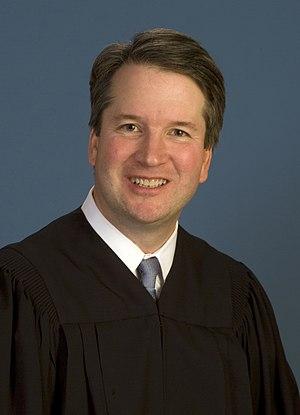
Un juge assesseur de la Cour suprême des États-Unis désigne un membre de la Cour suprême des États-Unis autre que le juge en chef des États-Unis. Le nombre de ces juges est déterminé par le Congrès des États-Unis et est actuellement fixé à huit par le Judiciary Act of 1869.